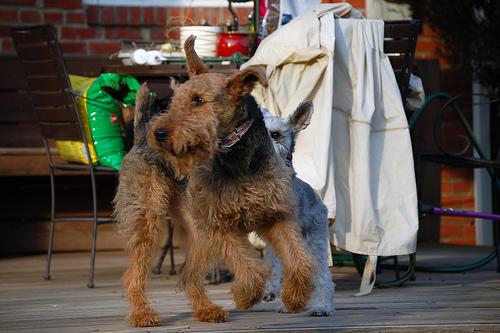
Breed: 200-n000008-Airedale